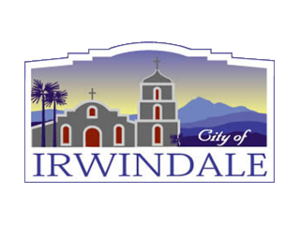
Irwindale est une ville située dans le comté de Los Angeles, dans l'État de Californie, aux États-Unis. Sa population s’élevait à 1 422 habitants lors du recensement de 2010, estimée à 1 461 habitants en 2017.